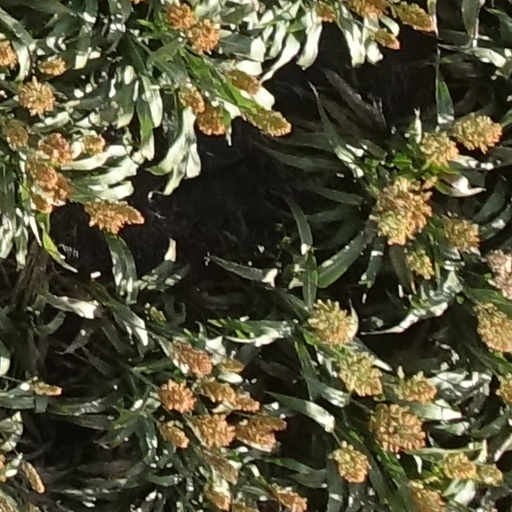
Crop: sorghum